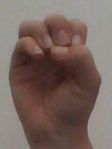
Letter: ha